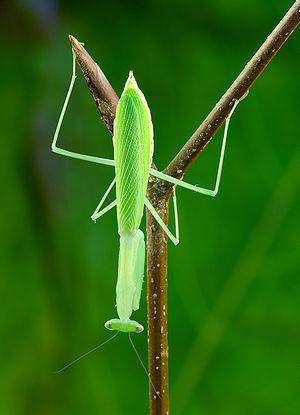
Mante d'Égypte
Miomantis paykullii est une espèce de mantes de la famille des Mantidae.